Brewing

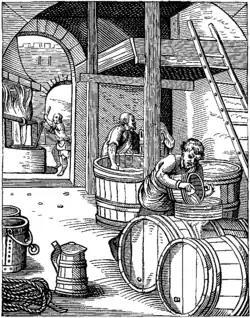
A 16th-century brewery

Brewing is the production of beer by steeping a starch source (commonly cereal grains, the most popular of which is barley) in water and fermenting the resulting sweet liquid with yeast. It may be done in a brewery by a commercial brewer, at home by a homebrewer, or communally. Brewing has taken place since around the 6th millennium BC, and archaeological evidence suggests that emerging civilizations, including ancient Egypt, China, and Mesopotamia, brewed beer. Since the nineteenth century the brewing industry has been part of most western economies.